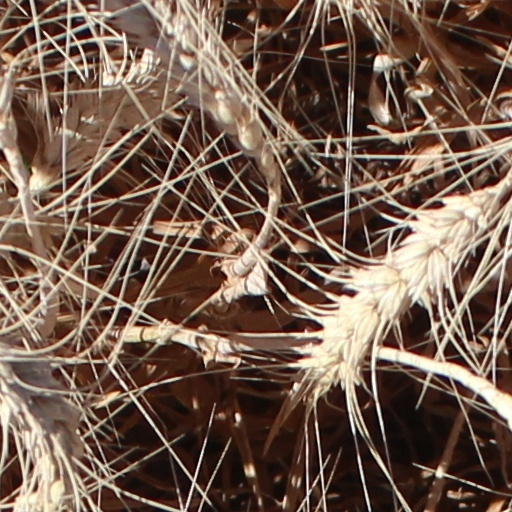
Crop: wheat